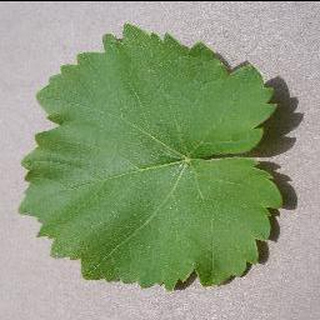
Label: healthy_grape